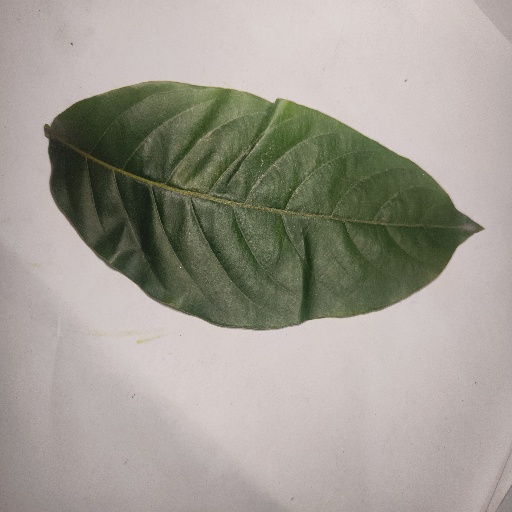
Species: HariTaki
Leaf condition: Healthy Leaf